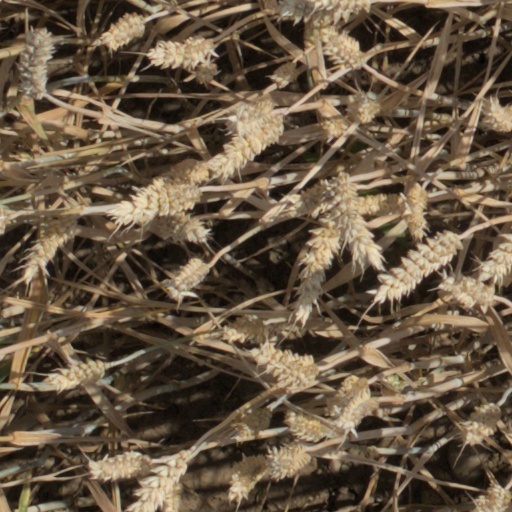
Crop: wheat